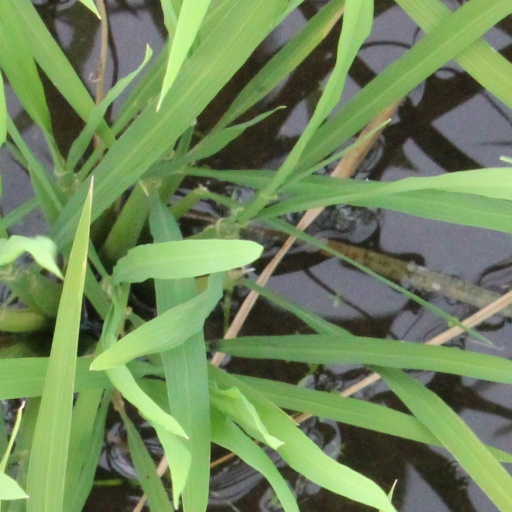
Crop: rice